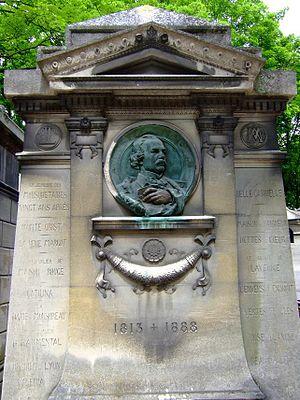
Tombe d'Auguste Maquet au Pere Lachaise. PARIS